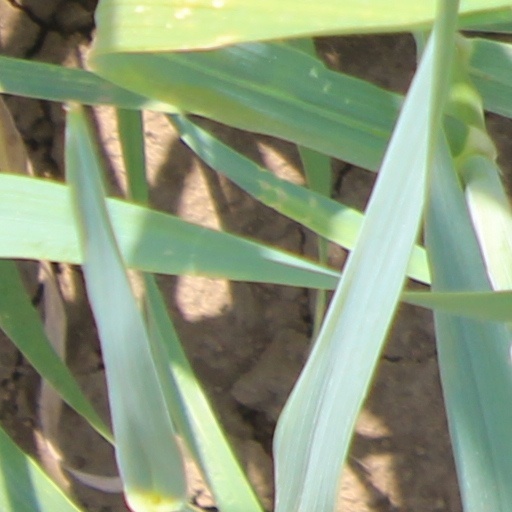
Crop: wheat